Christopher Leggett

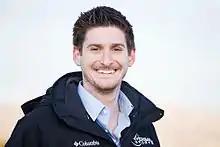

Christopher Leggett is an American producer of films, television, documentaries, music videos, and commercials. In 2013, Leggett joined as a partner at Delirio Films, a boutique film and commercial production company with a focus on prestige documentary, both features and series. Leggett began his producing career at NBC / Universal Sports. Among his most recent documentaries is "Ask Dr. Ruth", about sex therapist and Holocaust survivor Dr. Ruth Westheimer, which was shown at the Sundance Film Festival in 2019.